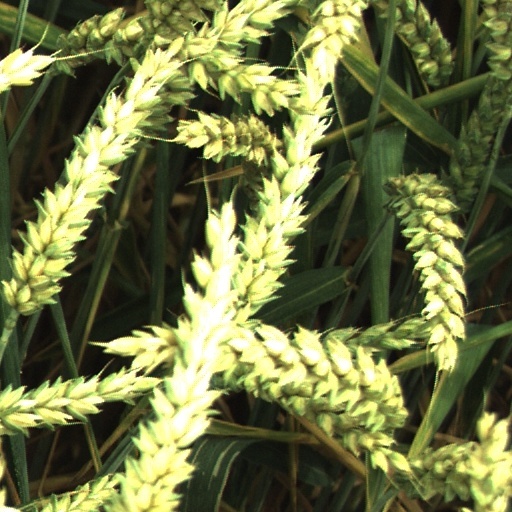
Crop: wheat